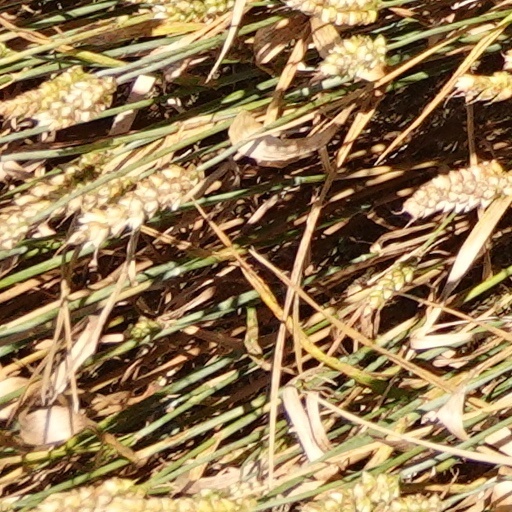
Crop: wheat